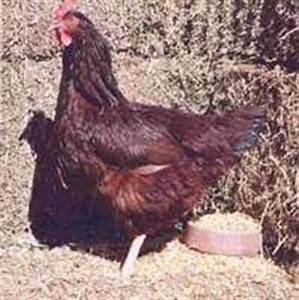
chicken